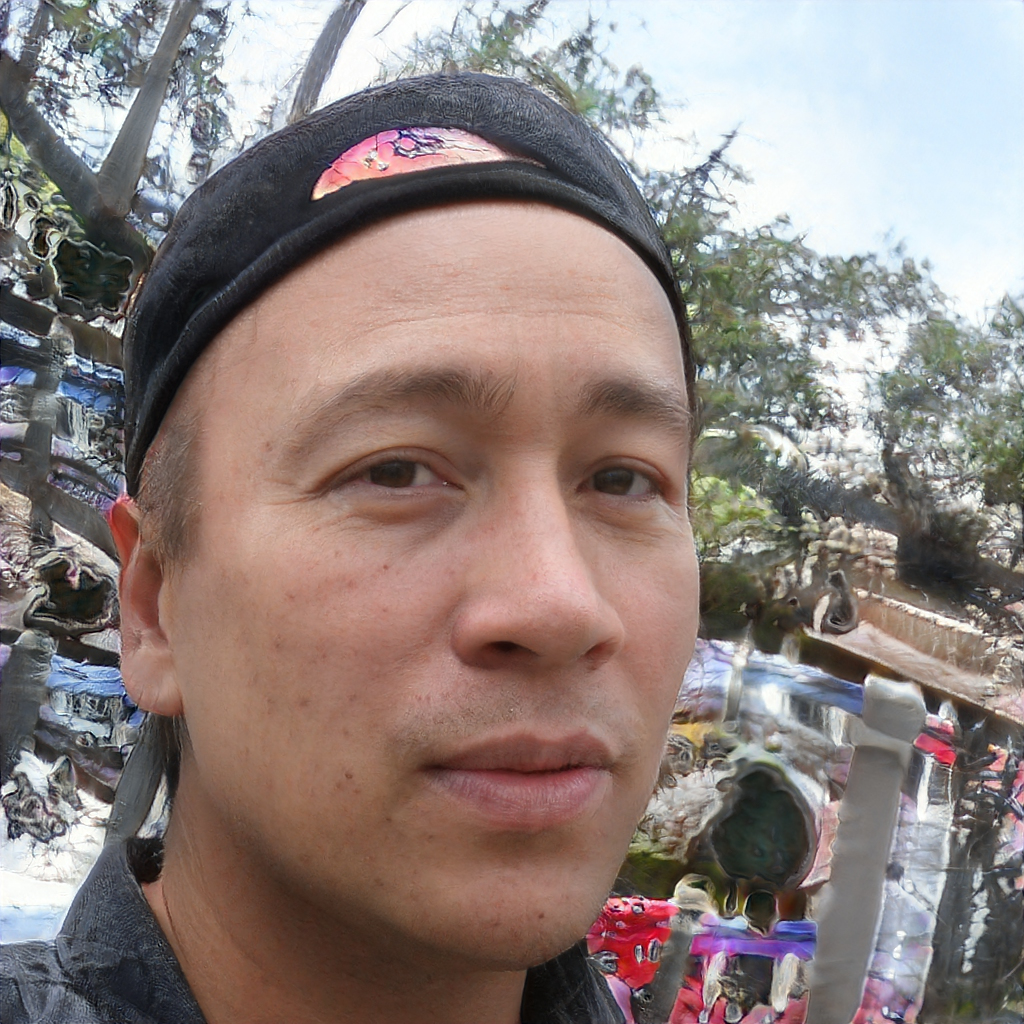
Gender: Male